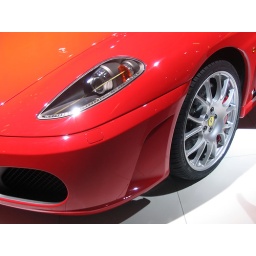
The red in the sky is ours